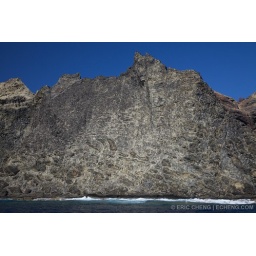
Spectacular rock formations rise from the ocean in the Ogasawara Islands, Japan.